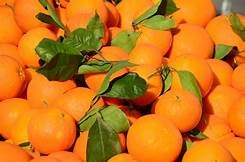
Label: mandarine